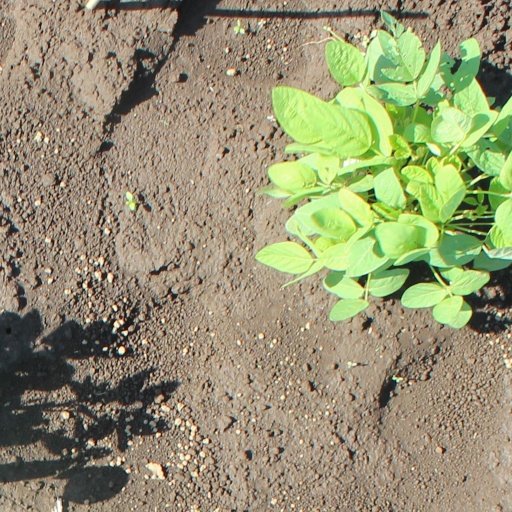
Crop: soybean